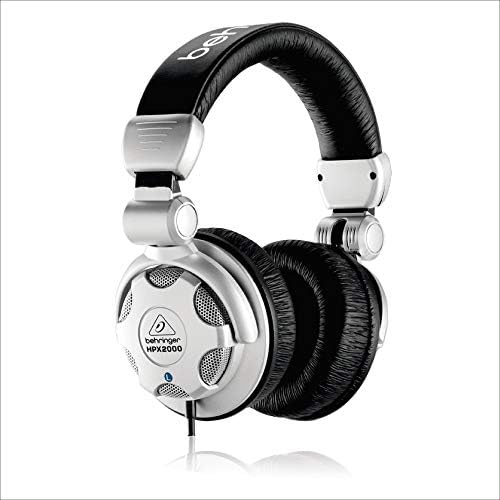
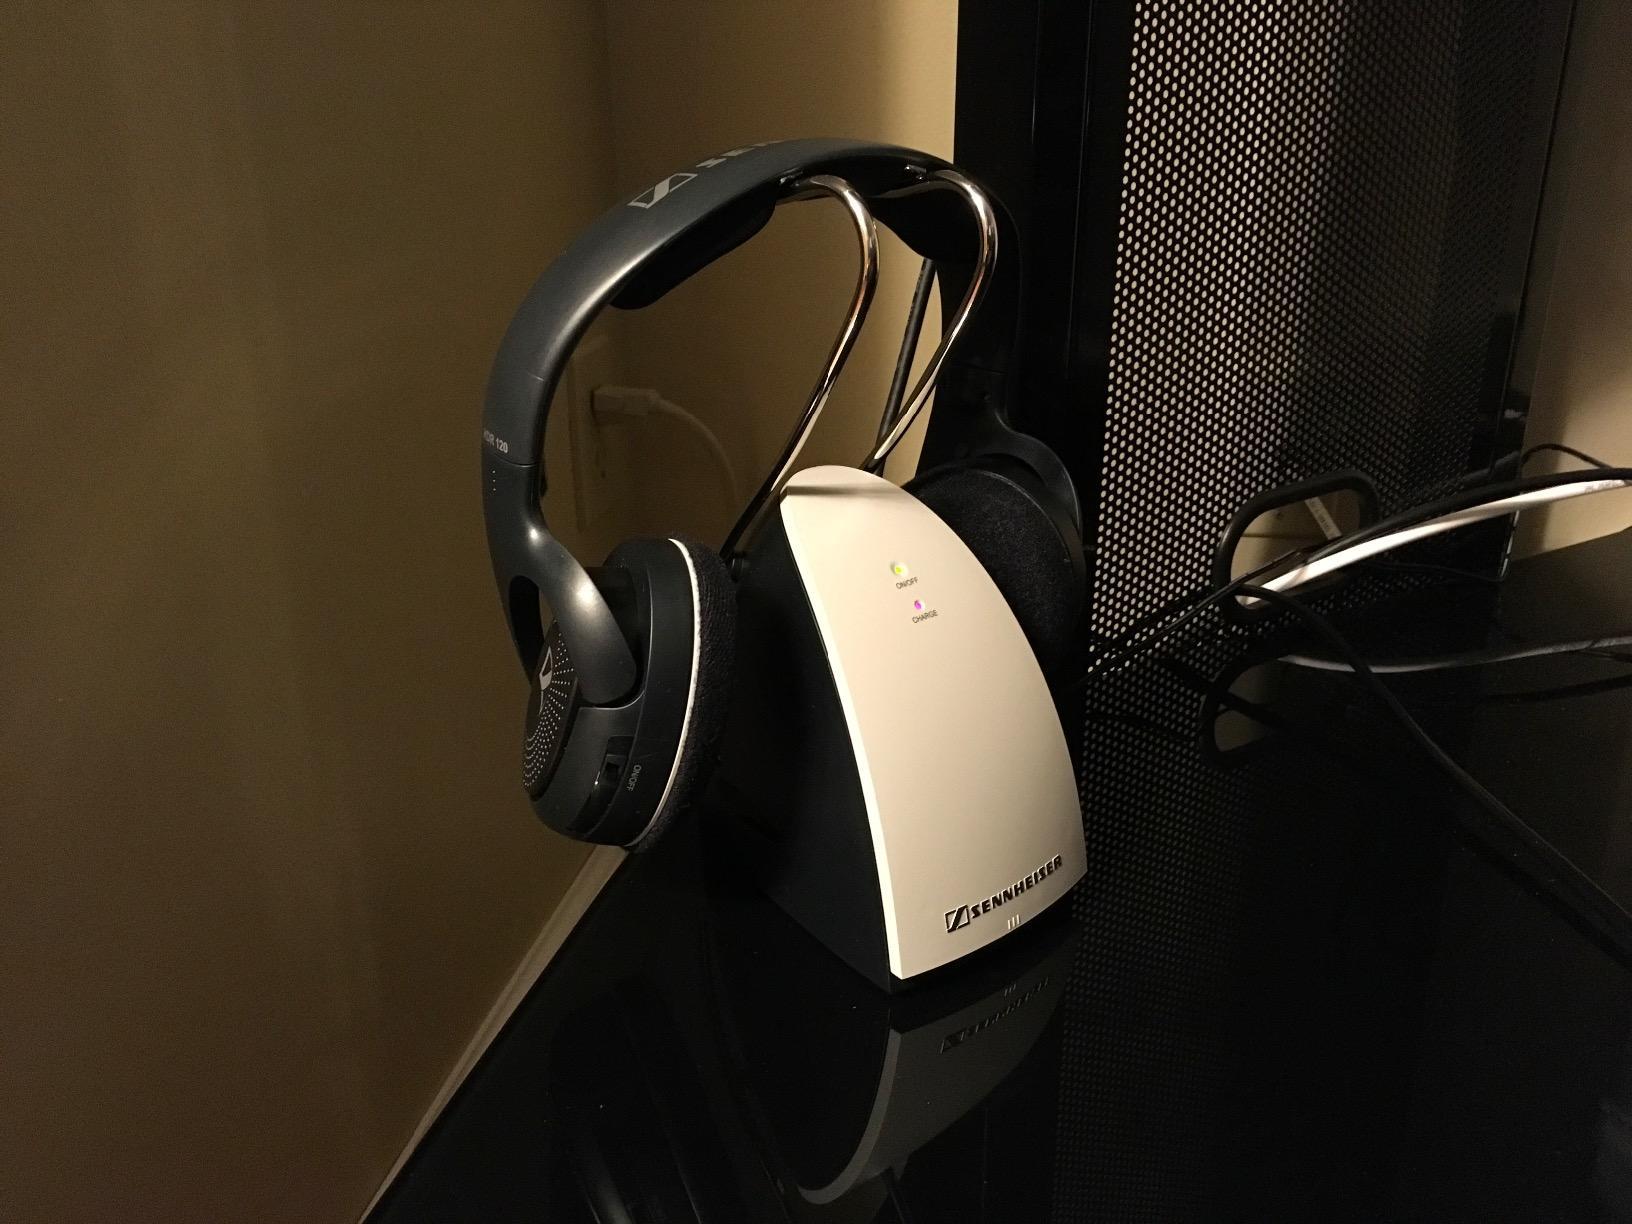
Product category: headphones
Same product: no